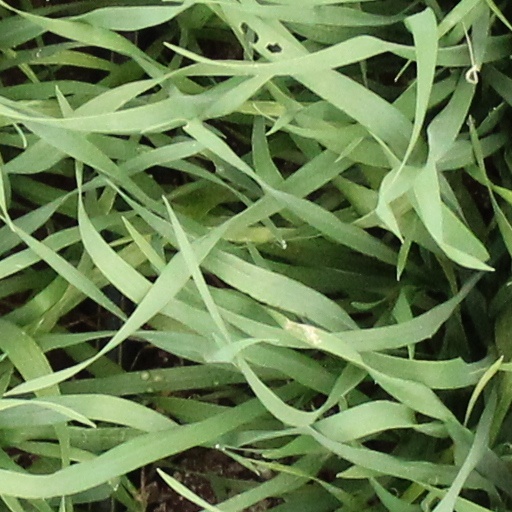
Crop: wheat